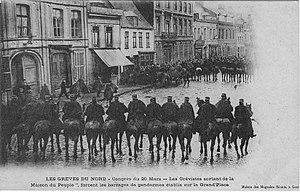
La maison du peuple les grévistes forcent le barrage de police le 20 mars 1906
La maison du peuple de Lens' était située rue de Paris. Aujourd'hui au 63, rue René Lanoy de Lens. Elle fut le lieu d’expressions puissantes des mineurs et le lieu d'opposition entre le vieux syndicat d'Émile Basly, député, Franc-maçon et du jeune syndicat de Benoît Broutchoux, anarcho-syndicaliste.